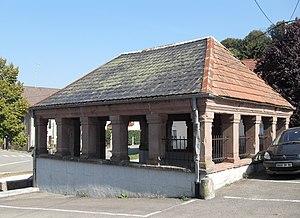
Le lavoir de Brevilliers
Brevilliers est une commune française située dans le département de la Haute-Saône, en région Bourgogne-Franche-Comté.